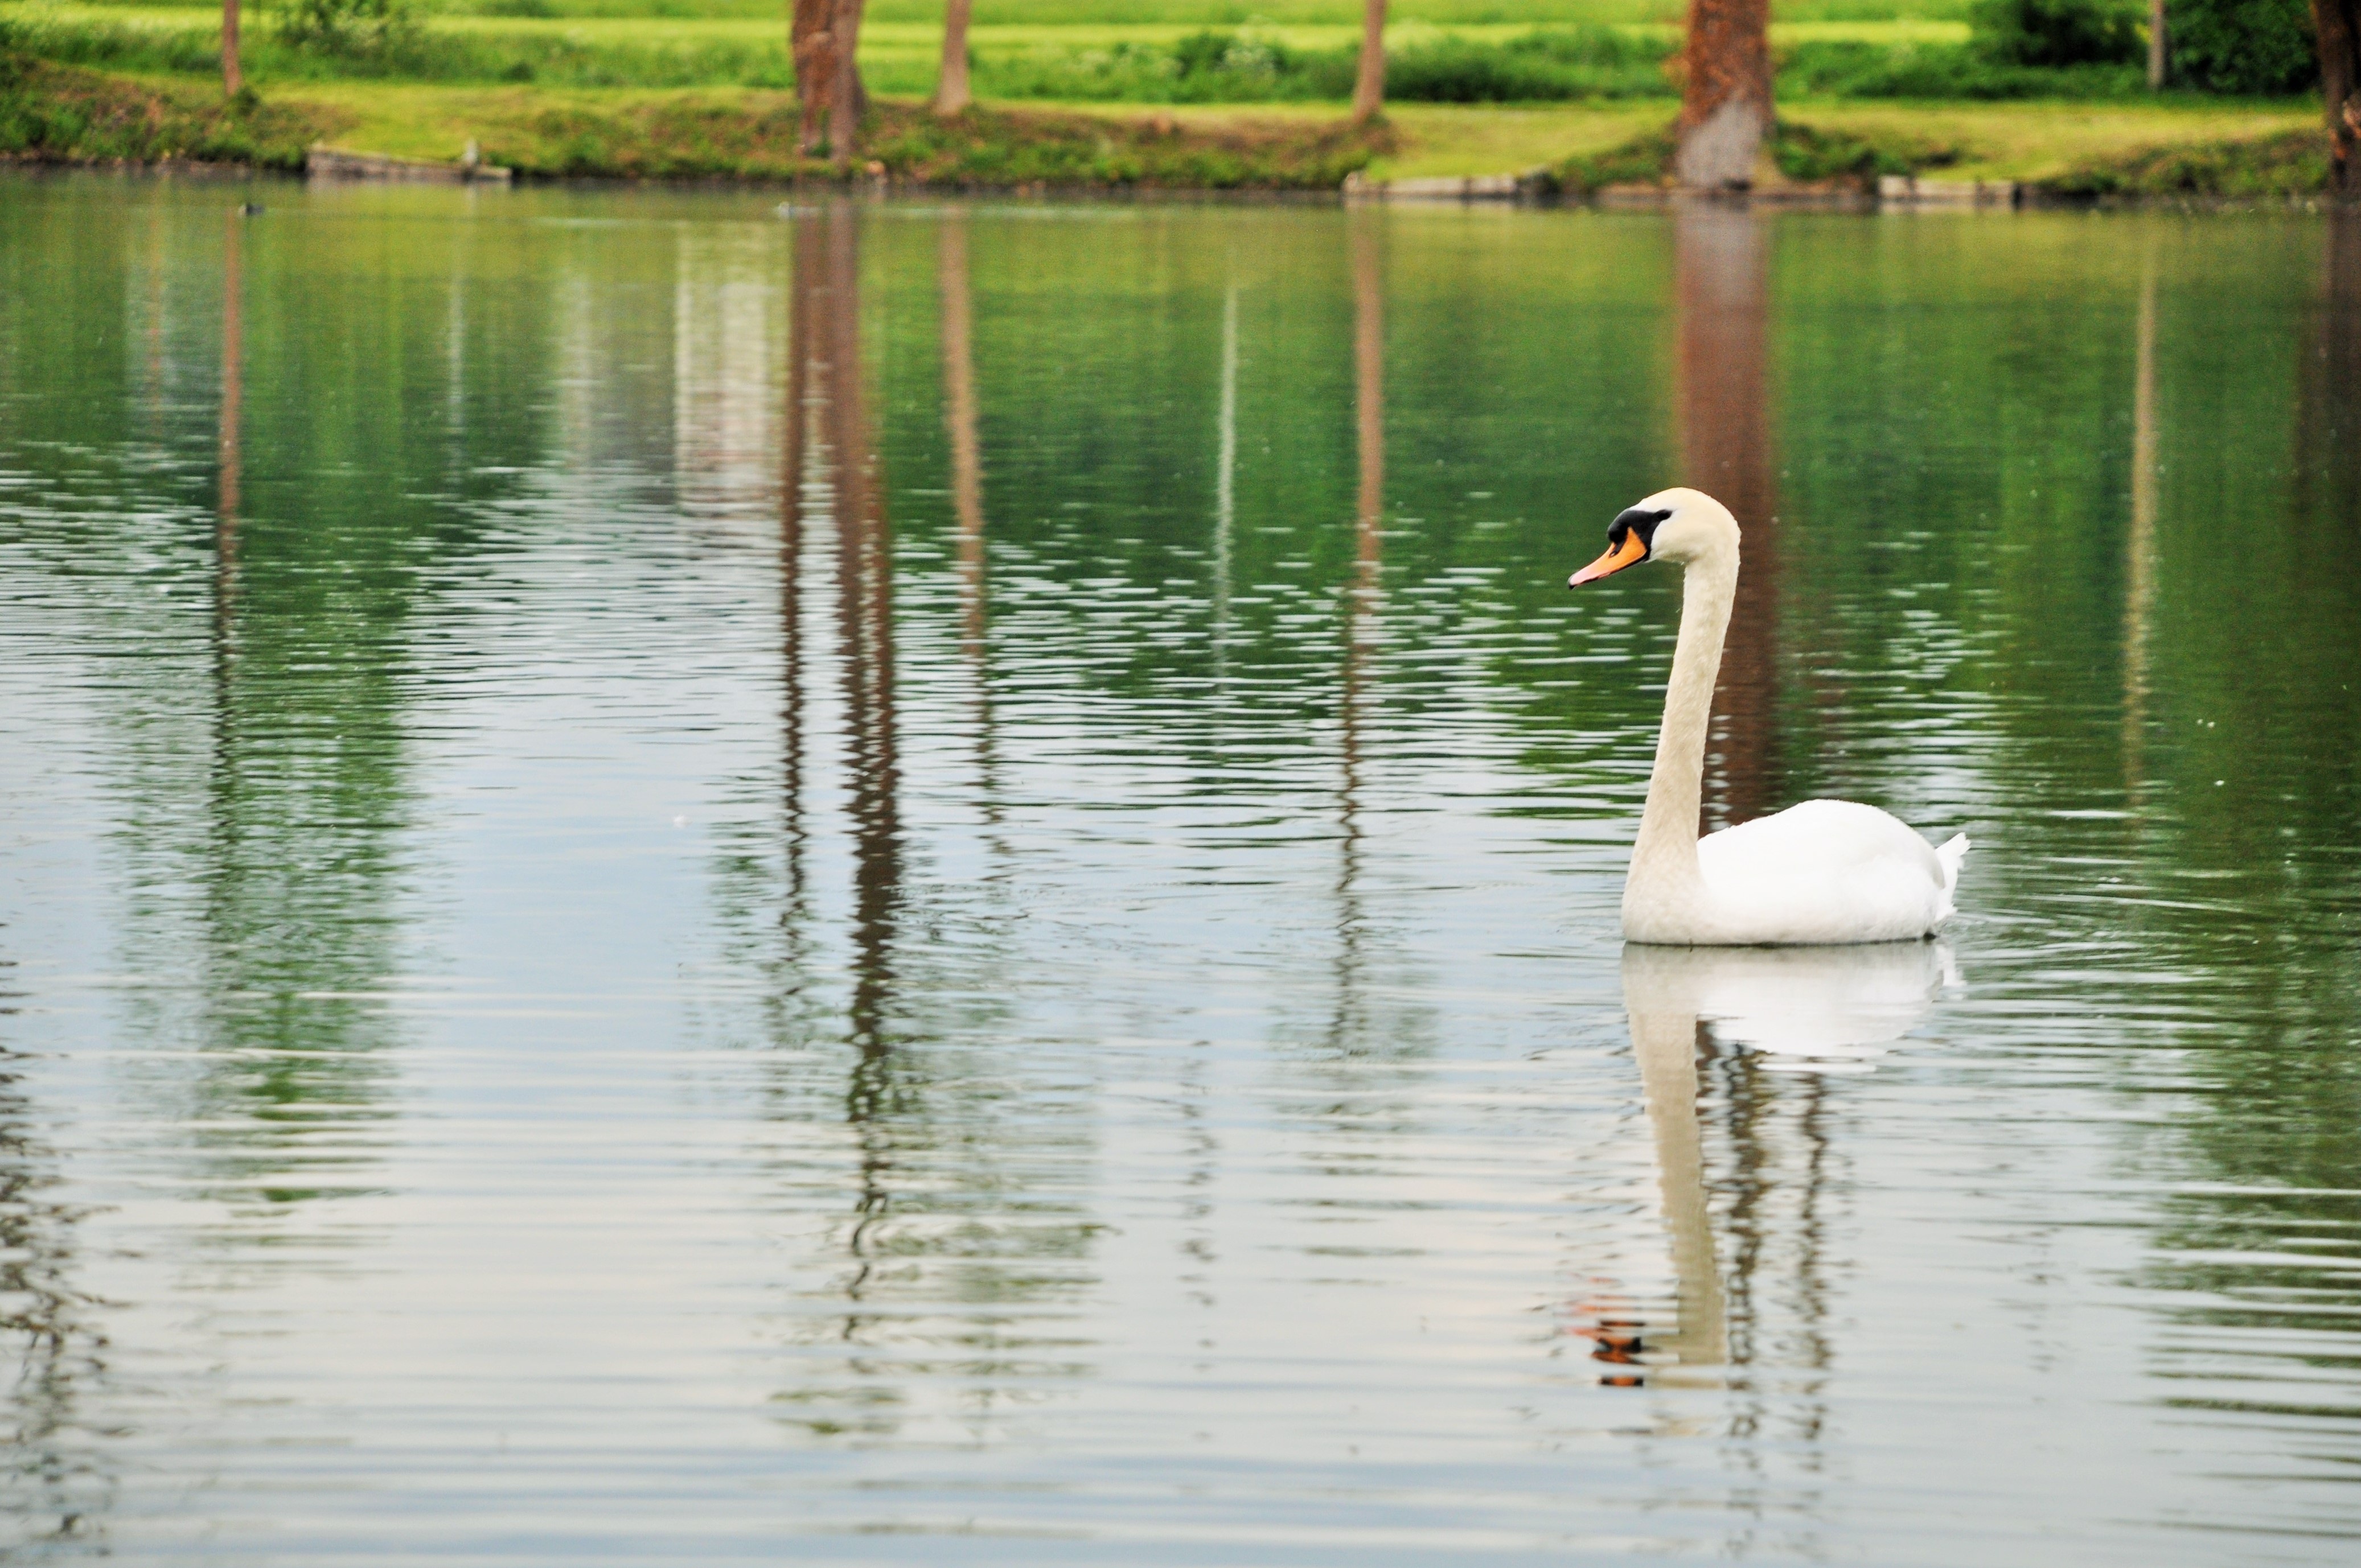
water, nature, bird, white, lake, animal, pond, wildlife, reflection, fauna, majestic, swan, feathers, animals, wetland, waterfowl, water bird, ducks geese and swans